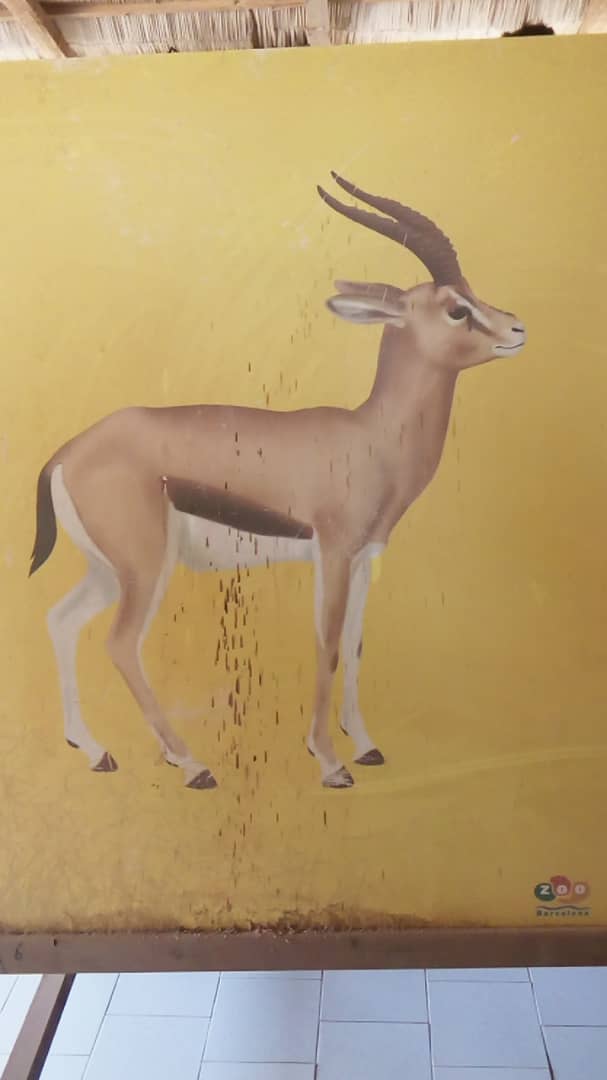
Waaw nataal bii aw, ag kéwél la, kéwél goo xam ne dan kaa dessiné. Mu nekk ci nataal bi. Kéwél gii mu ngi doon kéwél goo xam ne ñetti kulëer la : marron, ak sokolaa, ak weex. Waaw mu ngi nekk ci benn nataal ñu, ñu, ñu dessiné ko teg noonu daldi koy foto. Waa kéwél gi nag xaw naa niru béy waaye nag boo xoolee geen gi dinga xam ni kéwél la.